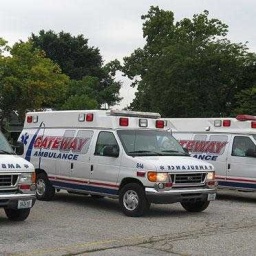
Label: ambulance